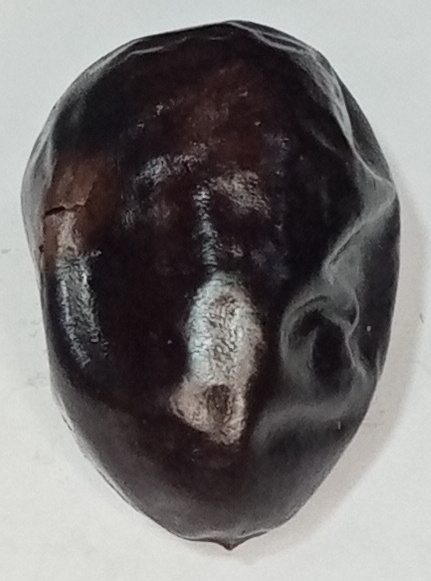
Variety: kupro
Size: large
Grade: grade-2